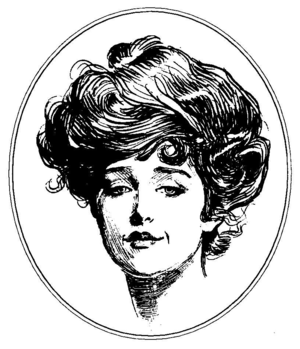
Une dame dessinée par Charles Dana Gibson."